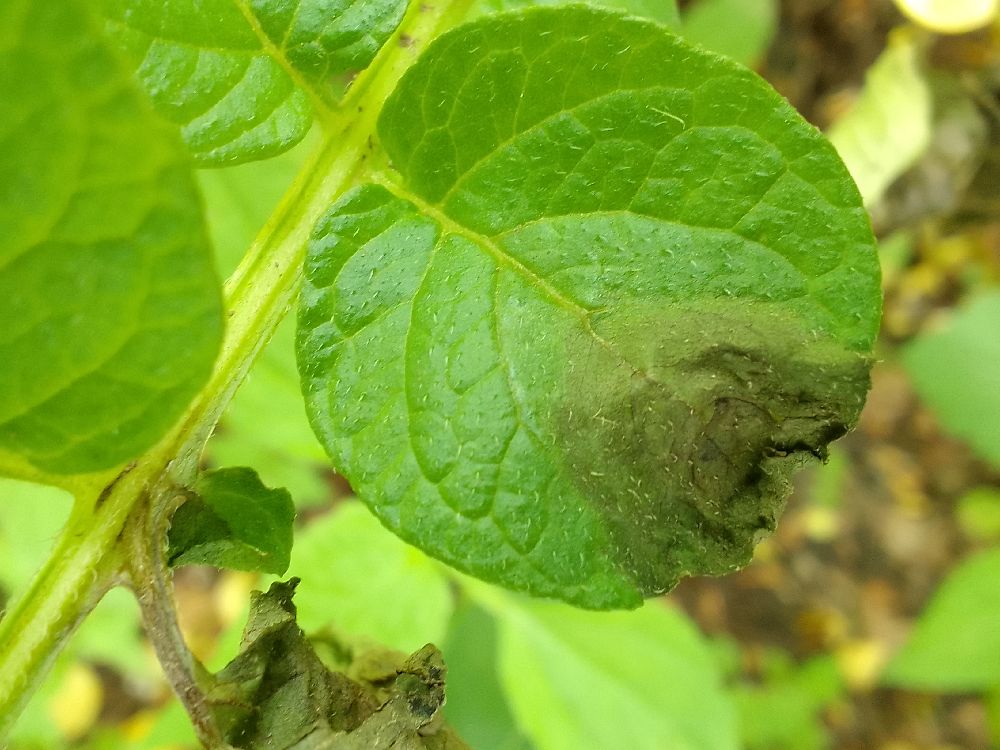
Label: Late blight